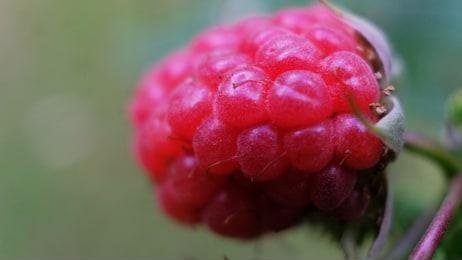
Label: raspberry